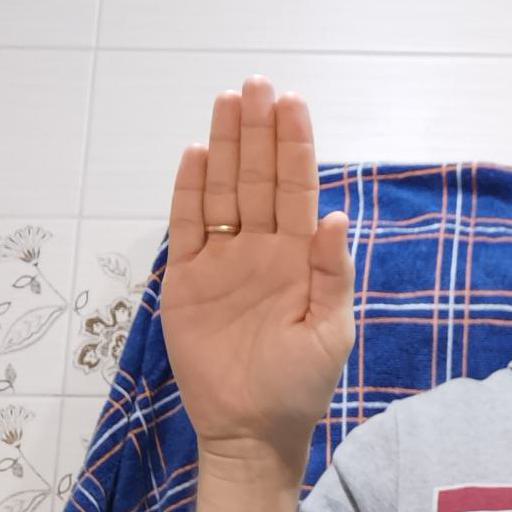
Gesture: stop